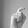
ASL letter: X